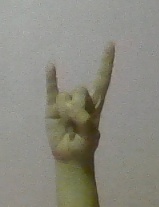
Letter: la